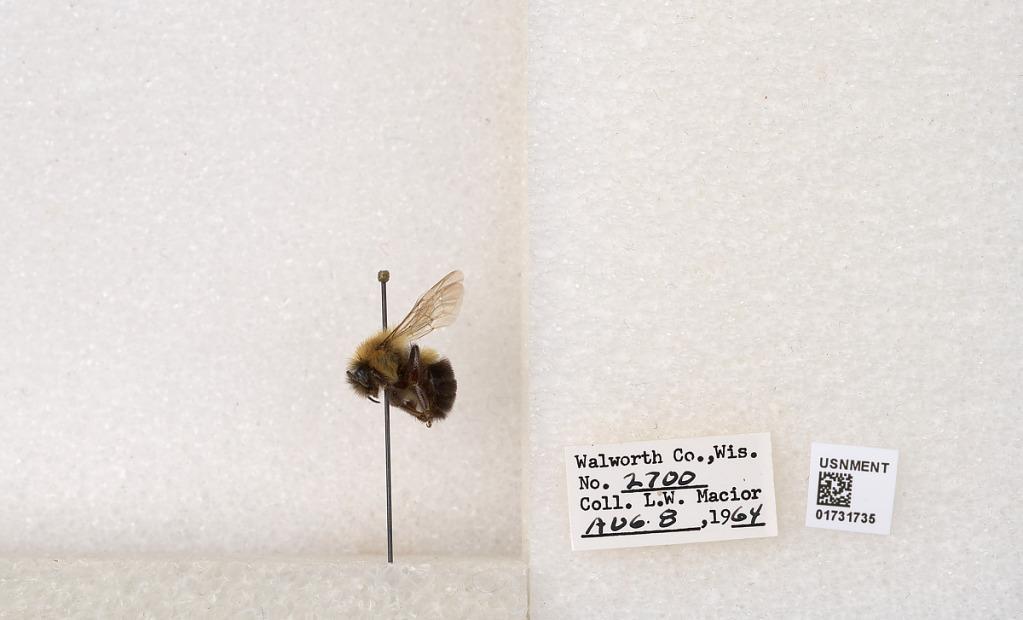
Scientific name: Bombus impatiens Cresson
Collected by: L. Macior
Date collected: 1964-8-8
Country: United States
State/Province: Wisconsin
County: Walworth
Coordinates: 42.6685, -88.5419